Hotel St. Moritz

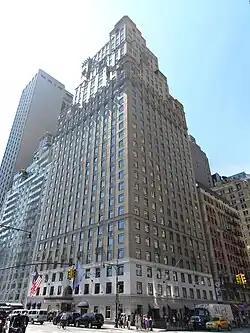
The former Hotel St. Moritz building, today Ritz-Carlton New York, Central Park, seen in 2010

The Hotel St. Moritz was a luxury hotel located at 50 Central Park South, on the east side of Sixth Avenue, in Midtown Manhattan, New York City. The structure was extensively rebuilt from 1999 to 2002, and today it is a hotel/condominium combination known as The Ritz-Carlton New York, Central Park.